Villa Merian

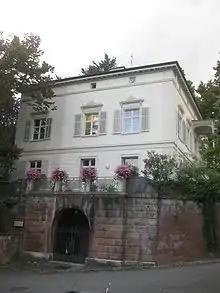
Northern side facade of Villa Merian, with cellars entrance.

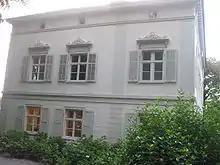
Southern side facade of Villa Merian.

The original manor house was built in 1711 Baroque style by Alexander Löffler, above the watermill and the canal. The two storey building was covered by a gentle sloped hipped roof. Before the northern cladding there was a courtyard. To the south there was an arboretum and plant nursery. On the western side there was a tower and a gardening house. Built onto the rear of the house was a polygonal tower with spiral staircase.